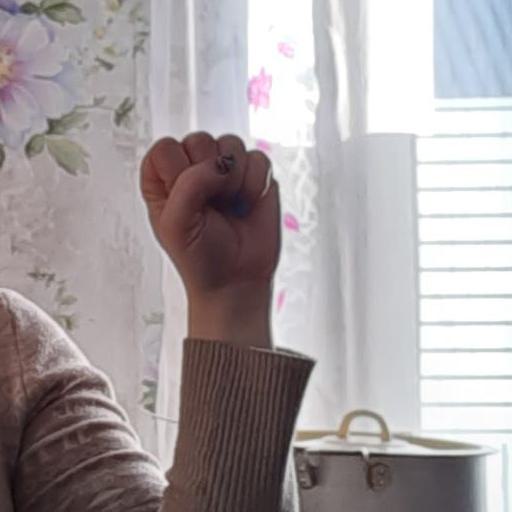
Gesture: fist